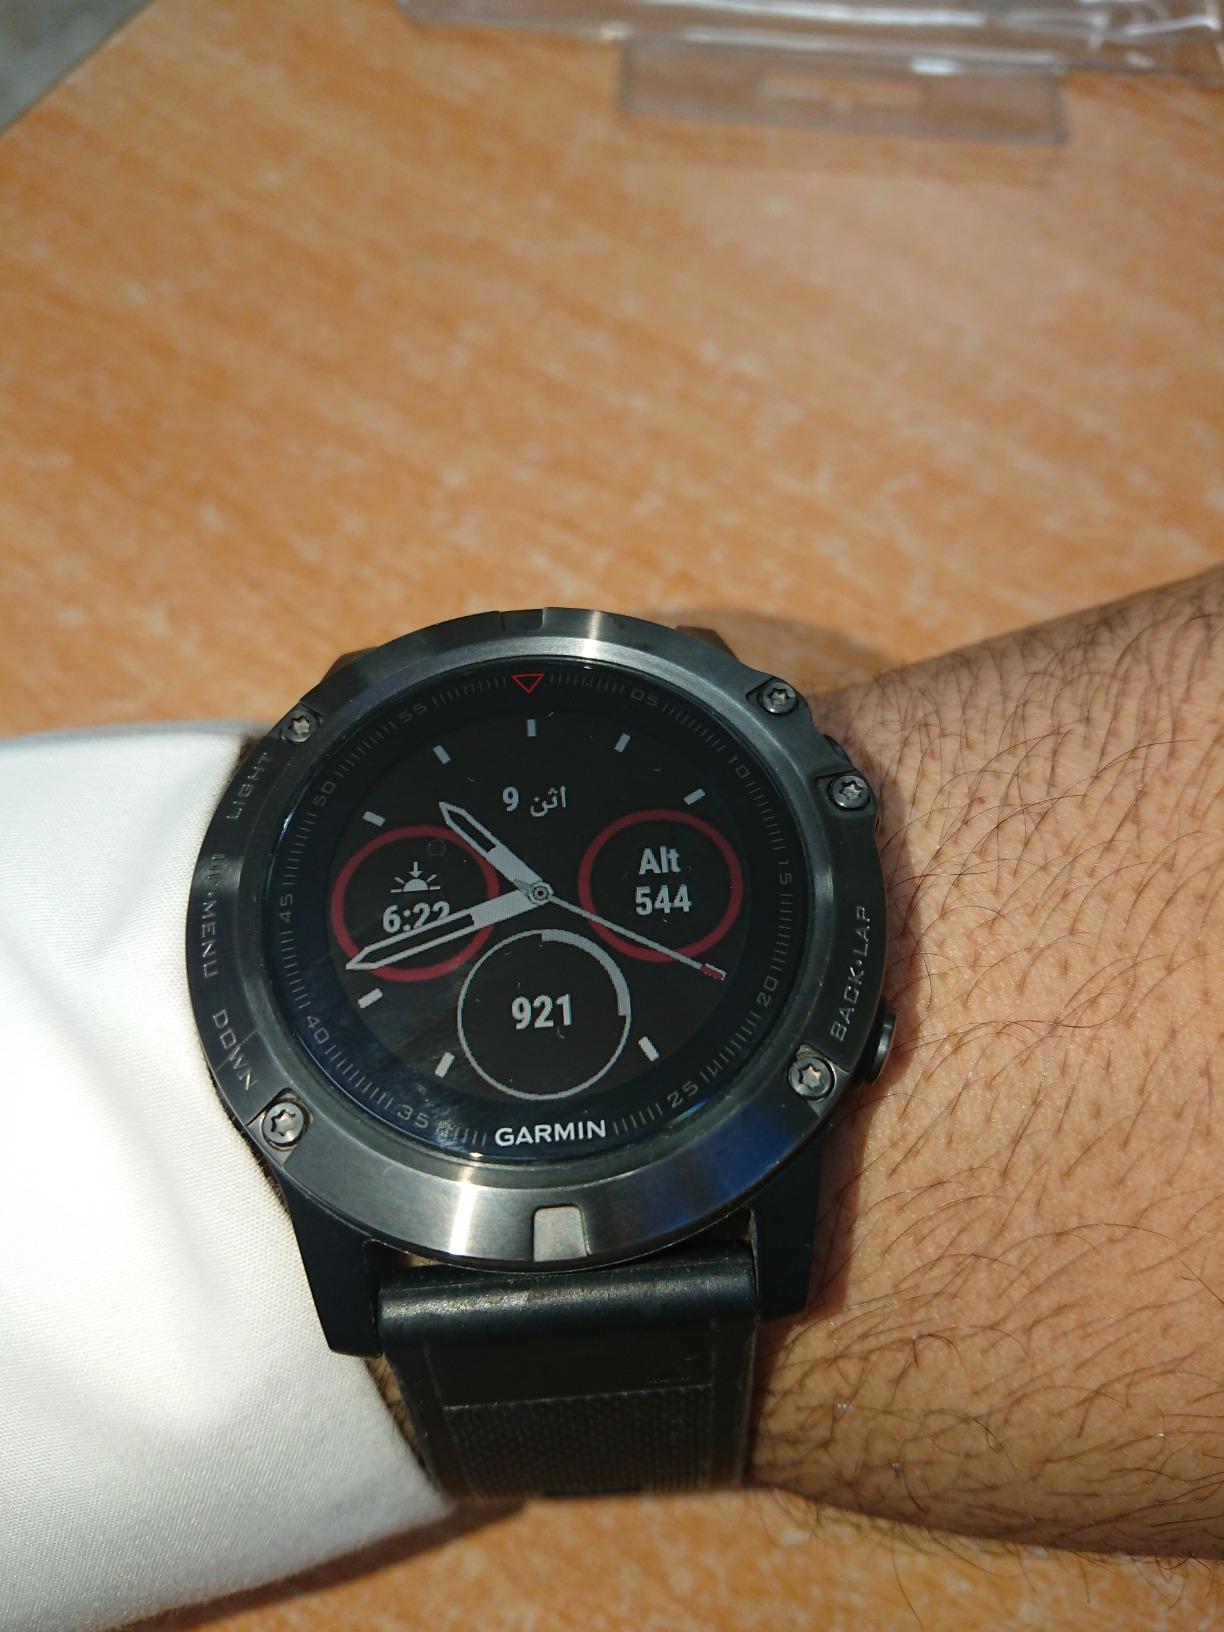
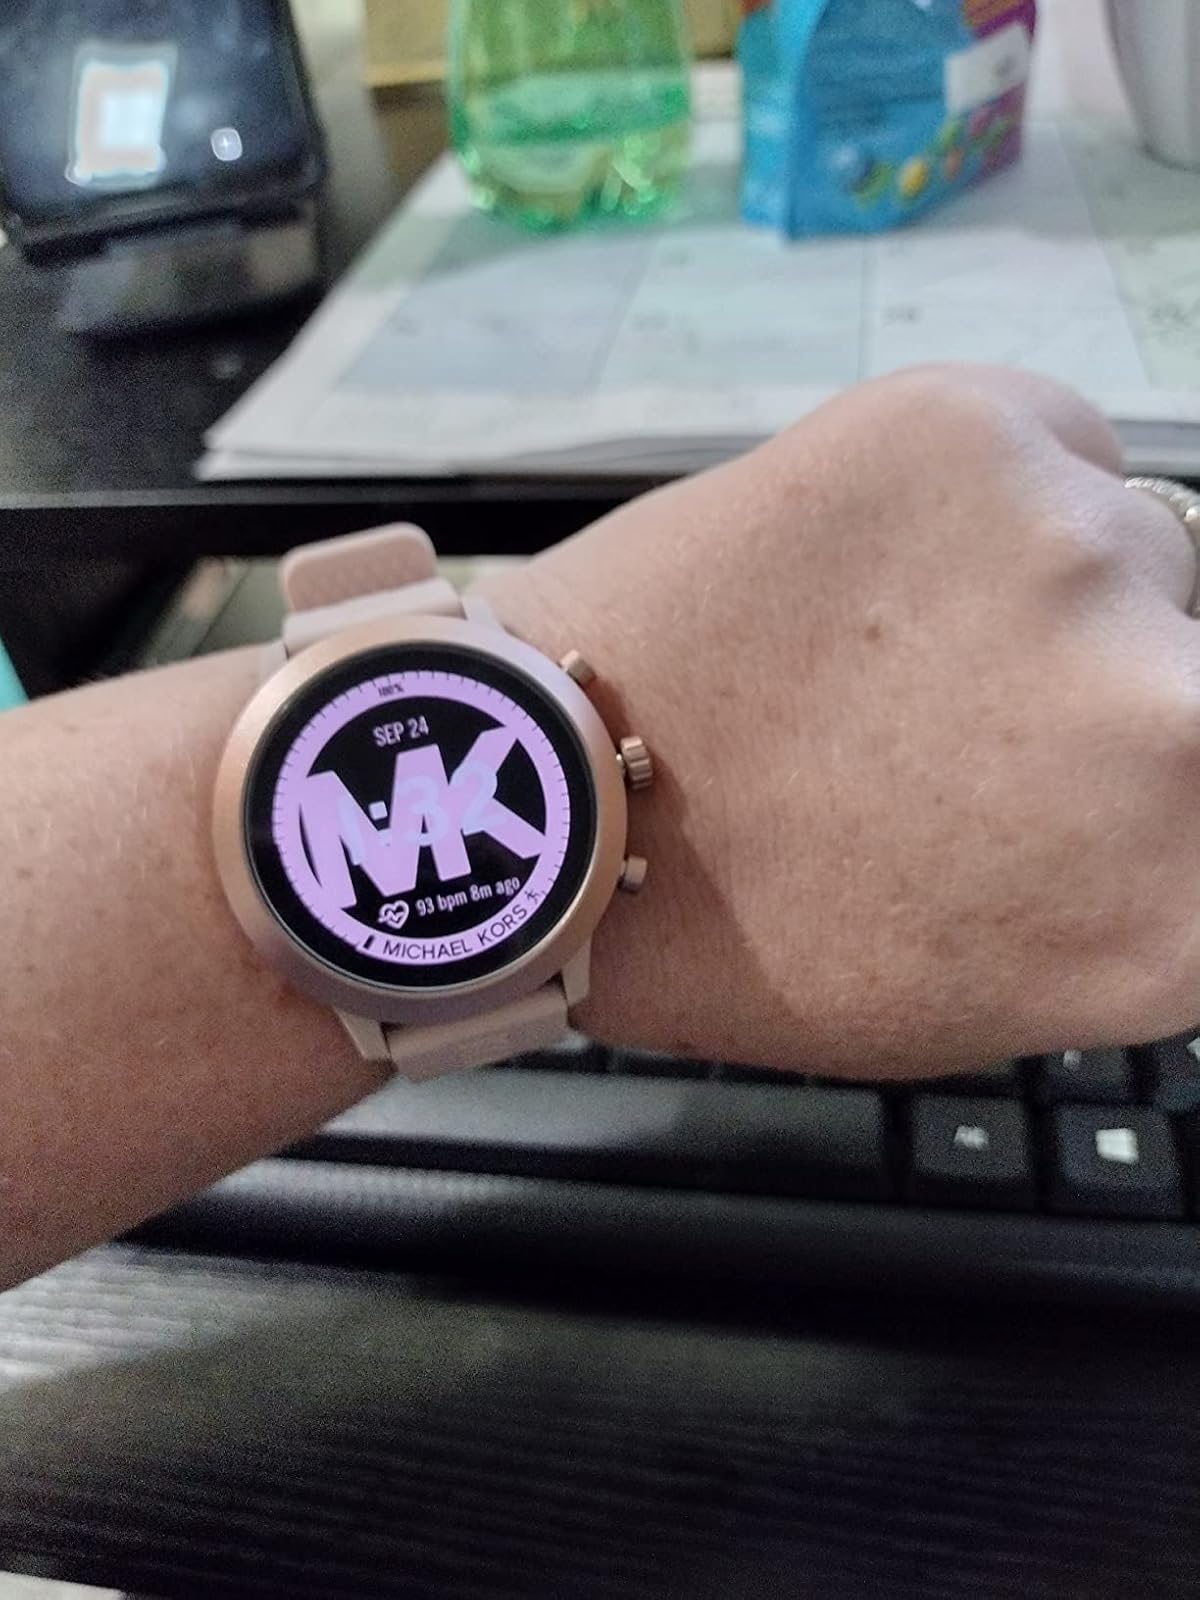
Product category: smartwatch
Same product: no